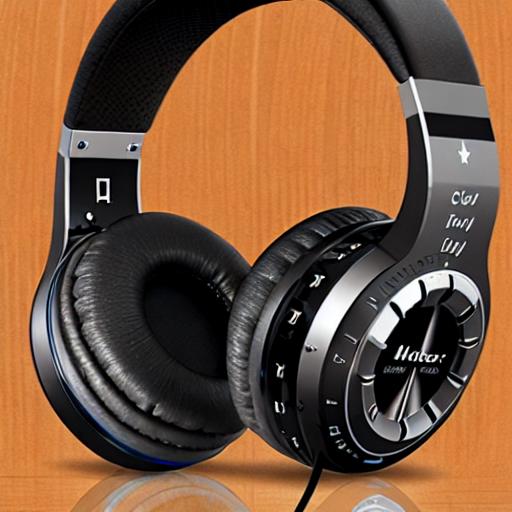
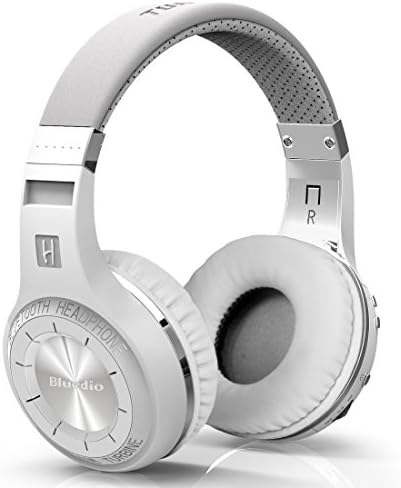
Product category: headphones
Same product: no